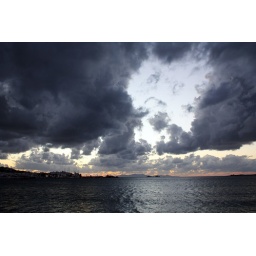
sad face in the clouds of Aegean sunset